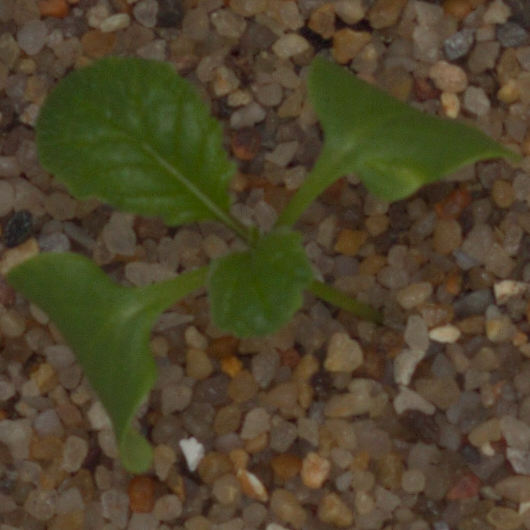
Label: charlock